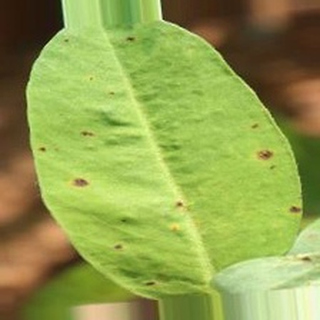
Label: groundnut_early_leaf_spot